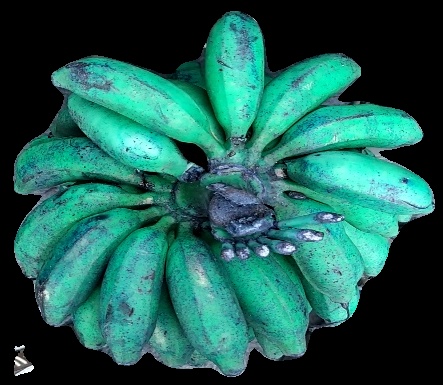
Variety: rasbale
Grade: grade3